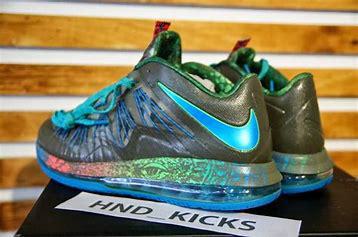
Brand: Nike
Model: Lebron 10